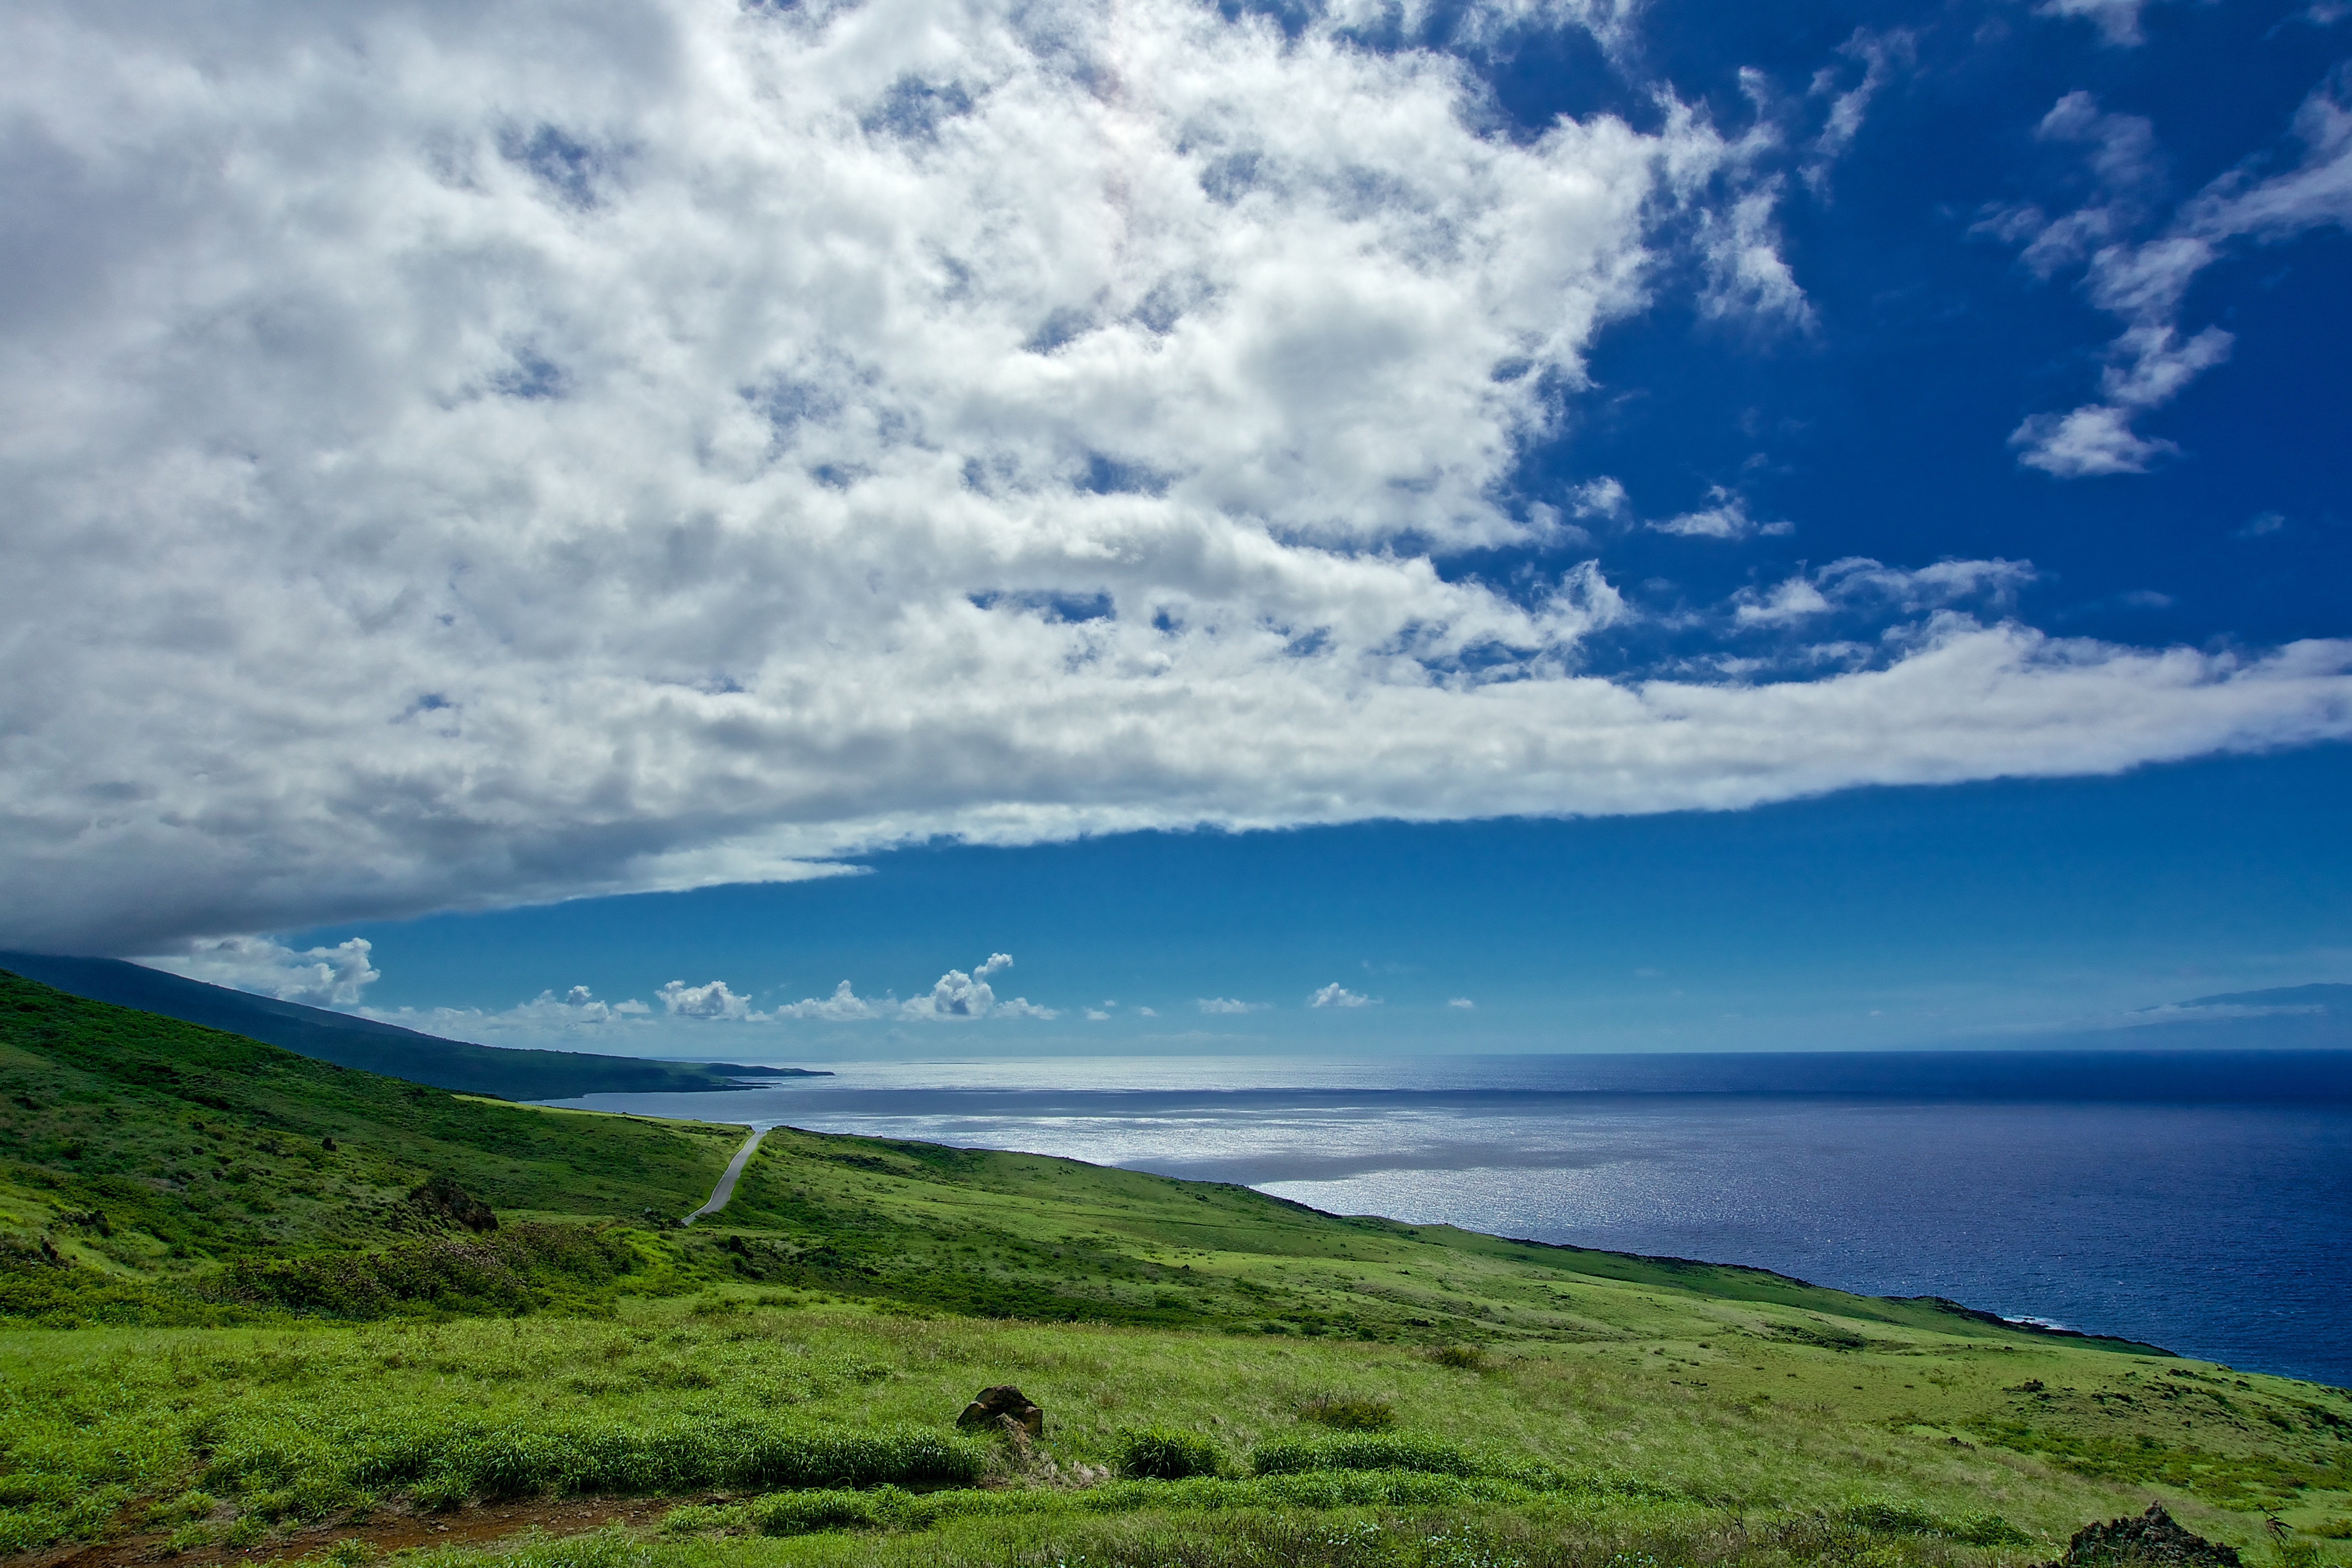
landscape, sea, coast, nature, ocean, horizon, mountain, cloud, sky, hill, shore, lake, bay, highland, terrain, body of water, plateau, loch, cape, landform, meteorological phenomenon, geographical feature